Ryan Blaney

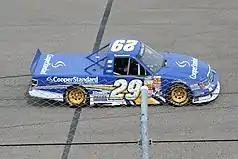

Blaney returned to the Camping World Truck Series in 2013, driving the full schedule for Brad Keselowski Racing and competing for the series' Rookie of the Year award. Blaney won his first career pole in the series at Kentucky Speedway in June, then won his second career Truck Series race at Pocono Raceway in August. Blaney also competed in the Nationwide Series at Iowa Speedway in June, substituting for Joey Logano after a rainout created a schedule conflict; Blaney finished ninth in the event. Blaney competed in a second Nationwide Series race in 2013, at Kentucky Speedway on September 21, and led 96 of the race's 200 laps to win his first career race in the series, beating Austin Dillon and Matt Crafton. Blaney was the only race winner in the 2013 Nationwide season to not have any Sprint Cup experience.